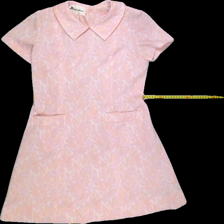
View: front
Type: Dress
Category: Ladies
Brand: Not Applicable
Colors: Multicolor, Pink, Purple, Yellow, White
Material: 100%polyester
Pattern: Floral print
Cut: Regular, Collar
Size: 40
Season: All
Trend: No trend
Stains: Yes
Price range: 50-100
Recommended usage: Export